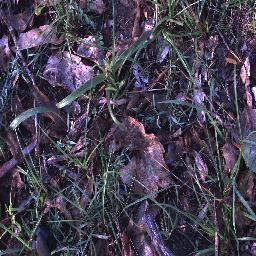
Label: negative